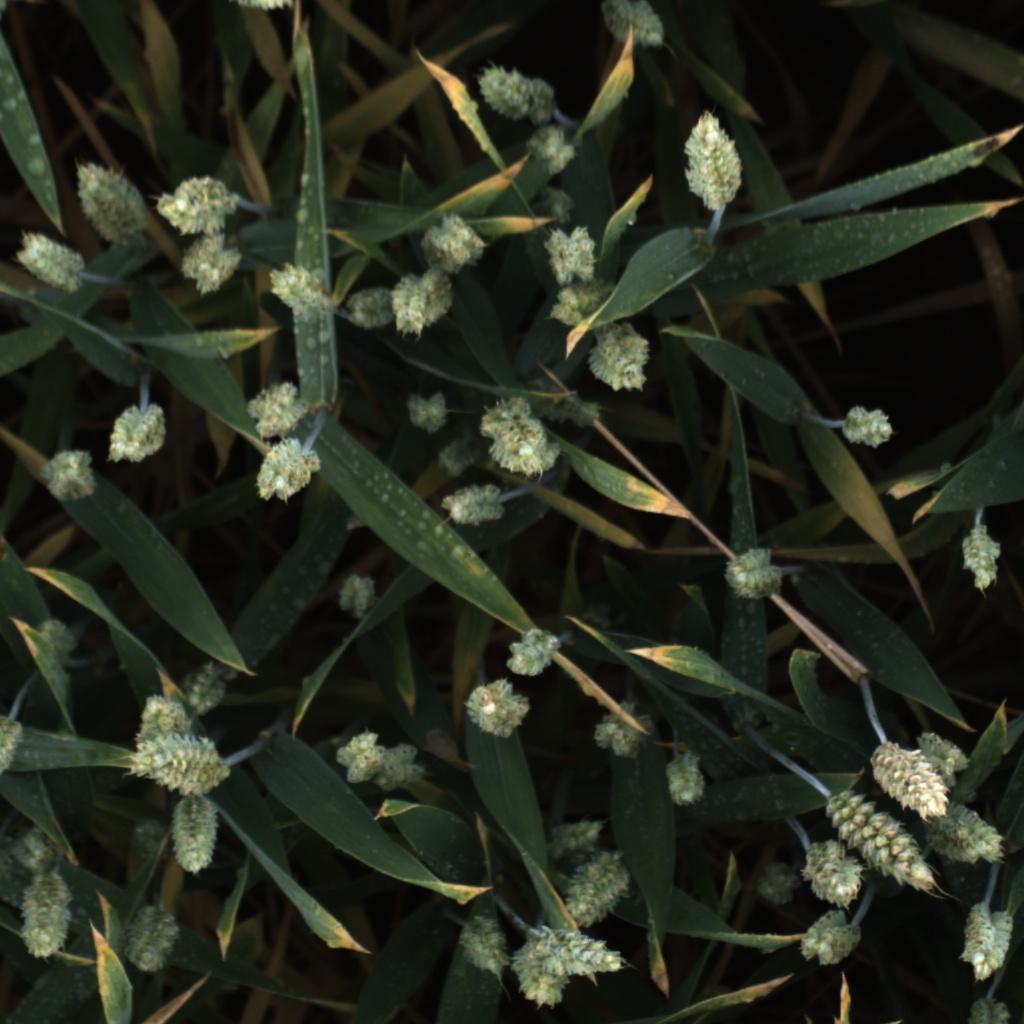
Country: UK
Location: Rothamsted
Wheat development stage: Filling - Ripening